Charles Franklin Moss

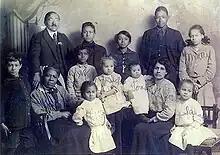
Moss (top left), his wife (bottom, second from right), mother (bottom, second from left), and children in 1917

In 1908 or 1909, he opened the Moss Studio in Carlisle, Pennsylvania at 228 North Pitt Street, the only known photography studio in Carlisle operated at the time by an African American. It was in Carlisle where he and his wife, Sarah Virginia Townson (1880-1970), raised twelve children during the next two decades. Moss opened a second studio in Harrisburg. In 1914, his photography skills resulted in Moss becoming the first African American member of the Professional Photographers of America. Soon after opening his studio, Moss received private tutor classes at Cooper Union where he studied sculpture. He later became one of the first African Americans to attend the Pennsylvania Academy of Fine Arts (PAFA).